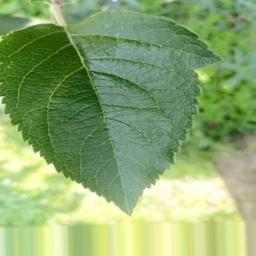
Label: Healthy